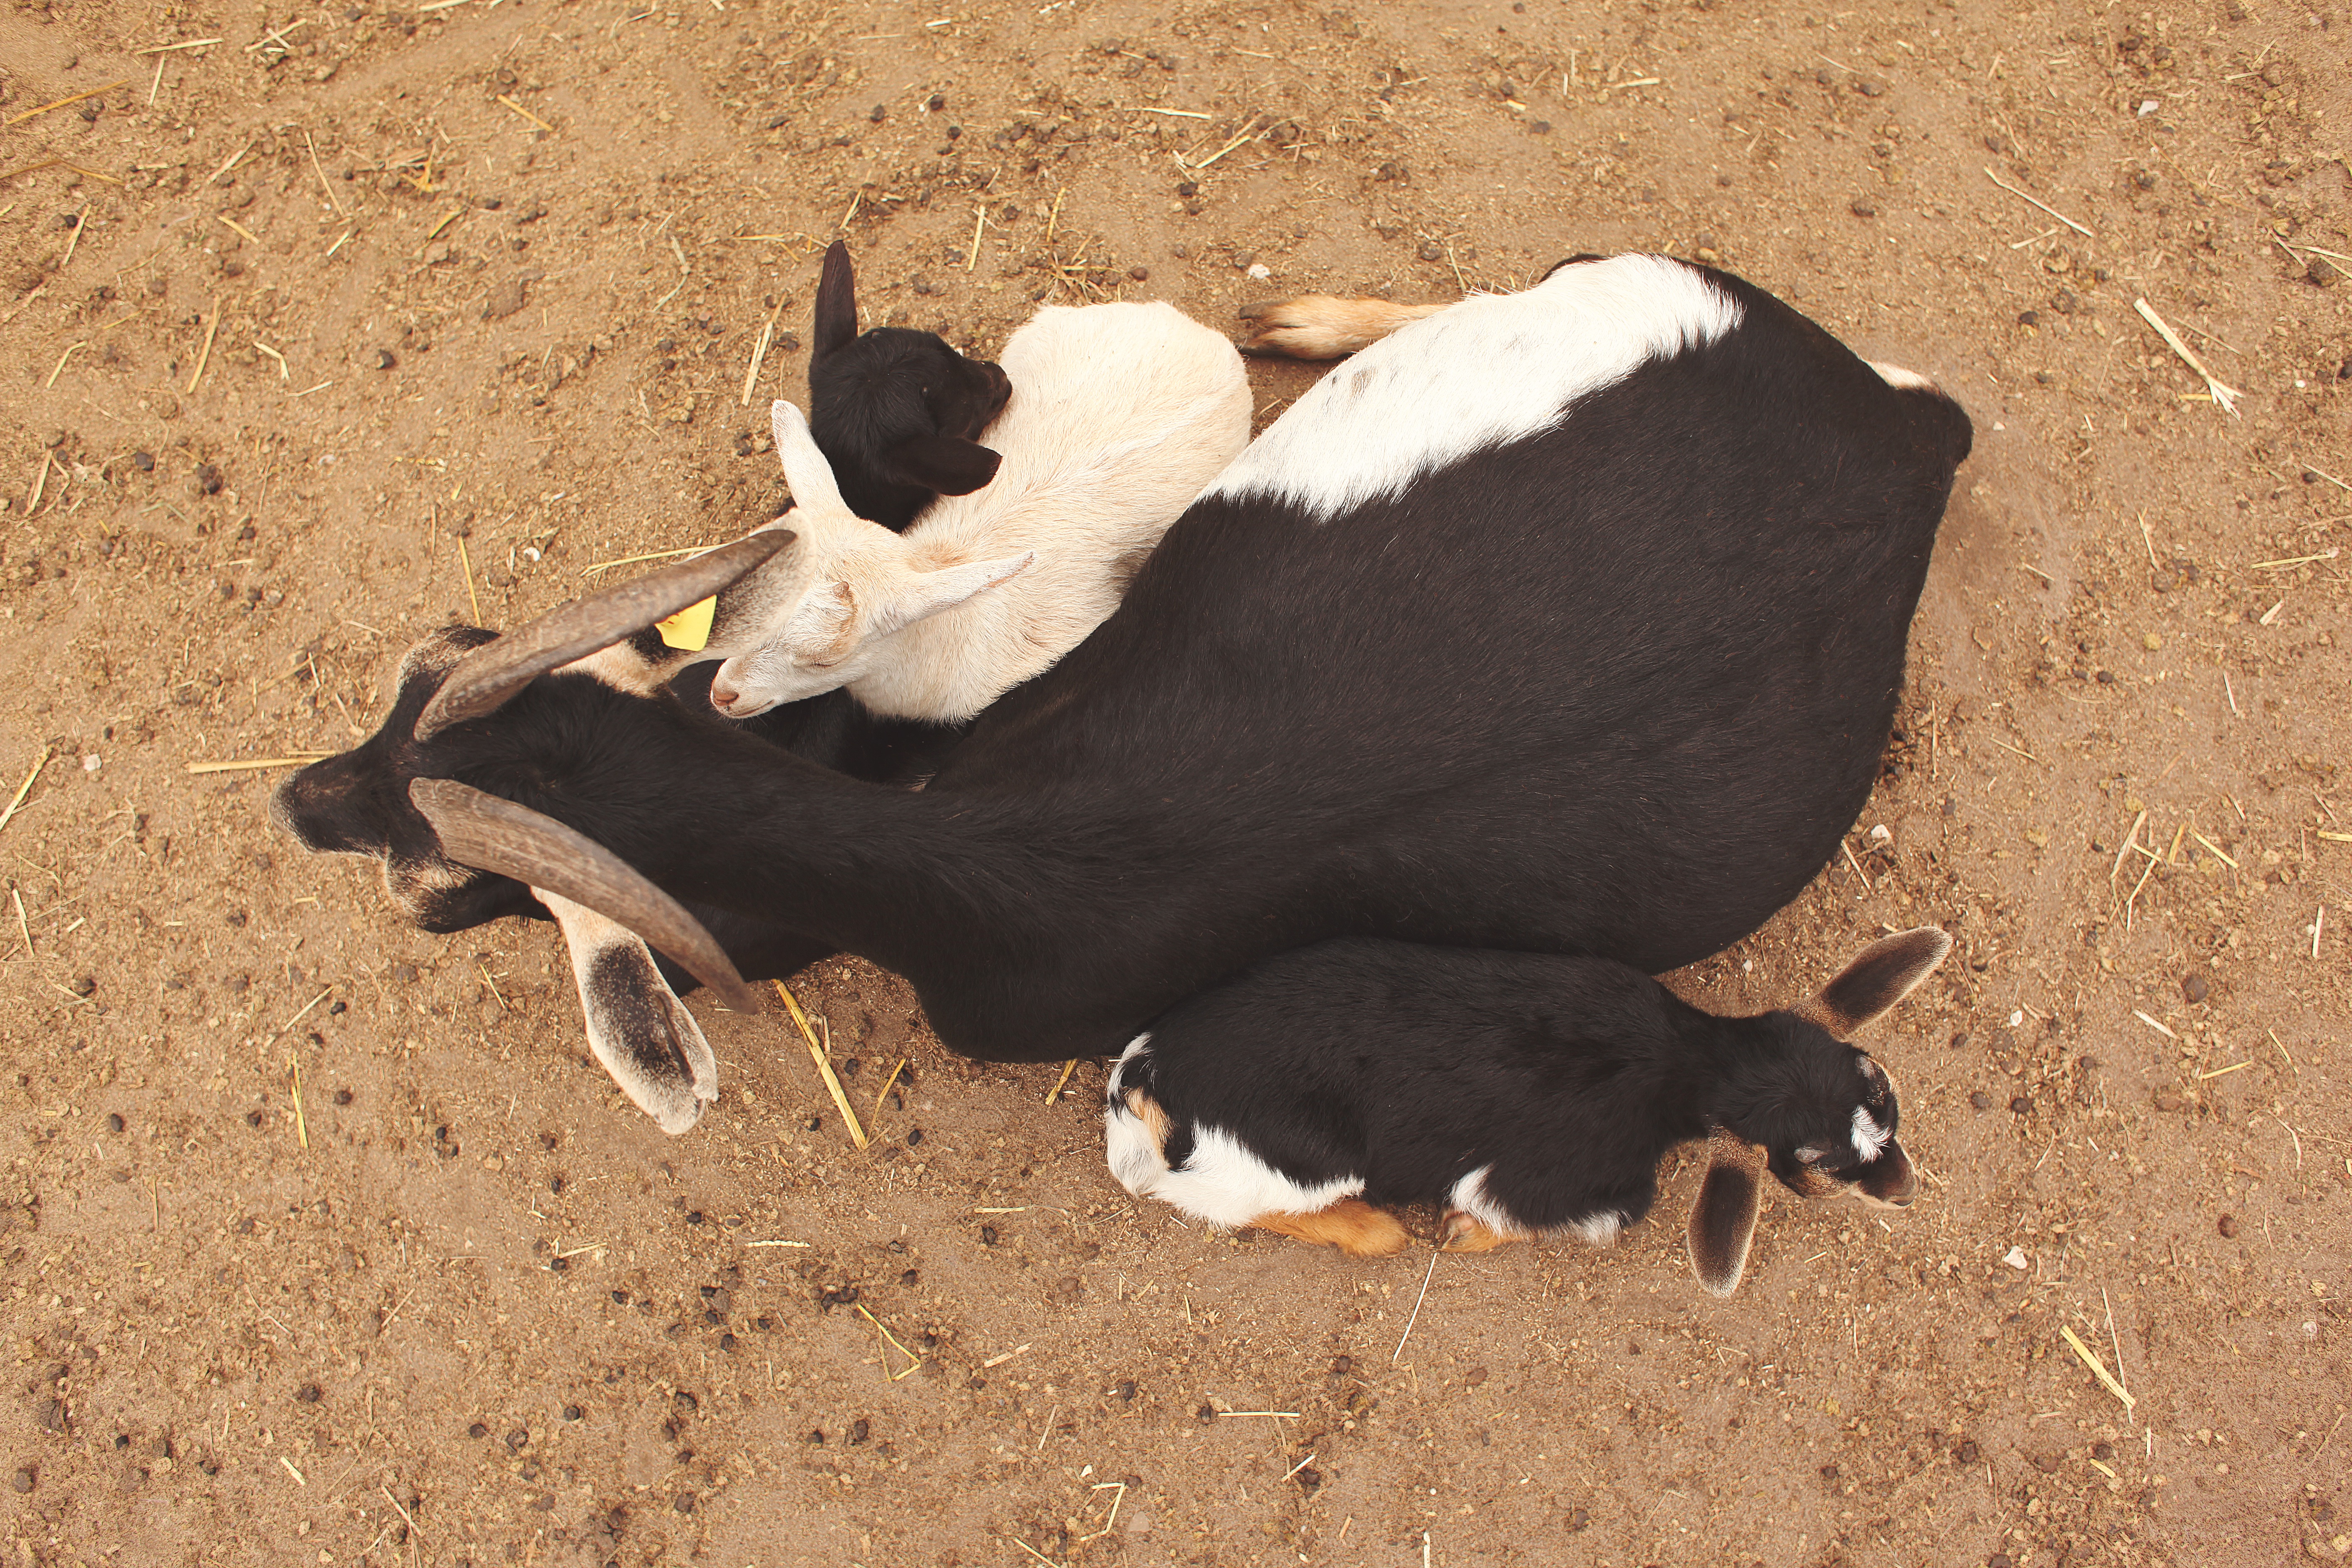
wildlife, horn, mammal, fauna, cattle like mammal